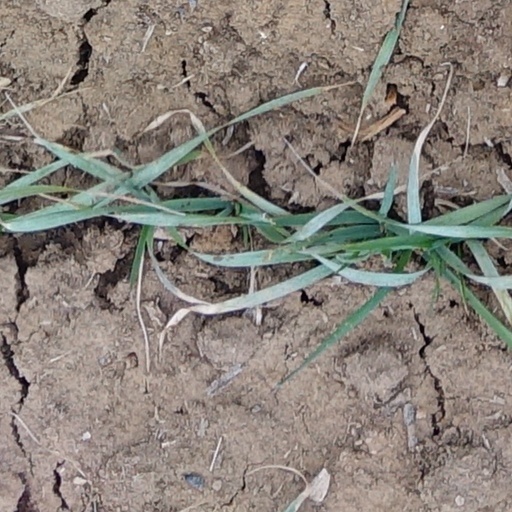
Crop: wheat